Fujiwara no Yorimichi

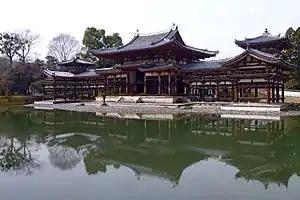
Byodoin phoenix hall

He is also known as the founder of Byōdō-in phoenix hall, located in Uji.